Althorp

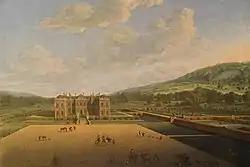
Althorp in 1677 by Johannes Vorstermans

Following Henry's death, the estate passed to his eldest son Robert Spencer, 2nd Earl of Sunderland, just two years of age at the time. Cosimo III visited Althorp in 1669, documenting it in his "Travels of Cosmo III. Grand Duke of Tuscany, through England, in 1669". Robert built the current house in 1688 and made a series of changes to Althorp park. However, Robert's bad temper and his reputation as a ruthless advocate of absolute monarchy made him numerous enemies, and he was forced to leave the country and flee to the Netherlands the same year. He later underwent a political rehabilitation, becoming Lord Chamberlain of the Household in April 1697 and Lord Justice for a short period before retiring from public life in December of that year, after which he lived a secluded life at Althorp until his death in 1702. Robert passed Althorp to his son, Charles Spencer, 3rd Earl of Sunderland, who held it for twenty years. Described by John Evelyn as "a youth of extraordinary hopes," Charles inherited his father's passion for intrigue and repellent manners, and from his early years he had a great love of books, spending his leisure and his wealth in expanding the library at Althorp. Charles's second marriage to Anne Churchill, daughter of John Churchill, 1st Duke of Marlborough and Sarah Churchill, Duchess of Marlborough in 1700 was an important alliance for the Spencers and for his descendants; through it he was introduced to political life, and later the dukedom of Marlborough came to the Spencers. In 1722 he was implicated in what became known as the Atterbury Plot, to restore the House of Stuart, and his death was one of the factors which brought the Plot to light. Althorp was then occupied by his son Robert Spencer, 4th Earl of Sunderland, who died childless in 1729. As a result, his brother, Charles, became 5th Earl of Sunderland, and subsequently 3rd Duke of Marlborough after the death of his aunt, Henrietta Godolphin ("née" Churchill), 2nd Duchess of Marlborough. Charles later led the naval descent on the French coastal port of St Malo during the Seven Years' War, after passing Althorp to the 3rd Earl's son, John Spencer, in January 1733. John Spencer, along with Charles and Thomas Coram, William Hogarth and others, was involved in the charter of the Foundling Hospital. Upon his death in 1746, John passed his estates to his son John, only 12 years of age at the time, beneficiary to the greatest inheritance in the kingdom at the time with an income of almost £30,000 a year.